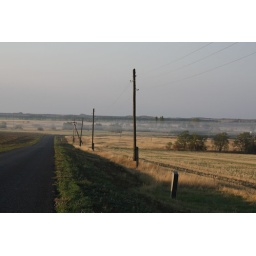
Thin line of fog near ground on the road at morning